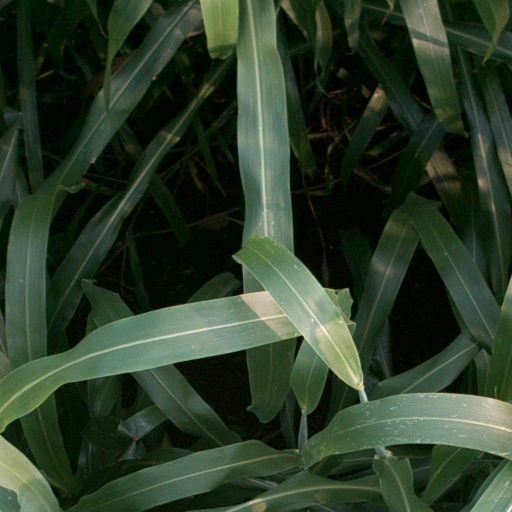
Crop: sorghum